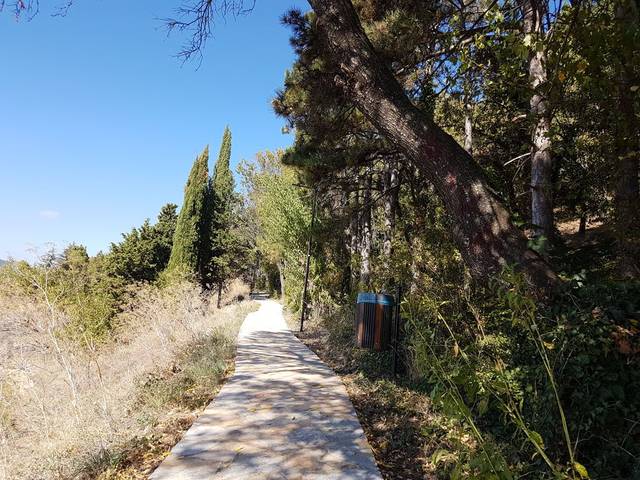
Region: Albania
Coordinates: 41.113, 20.789